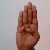
The image shows a hand gesture representing the letter 'B' in Indian Sign Language.